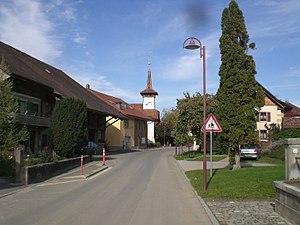
Église et village de Rueyres, canton de Vaud, Suisse
Rueyres est une commune suisse du canton de Vaud, située dans le district du Gros-de-Vaud. Citée dès 1177, elle fait partie du district d'Échallens entre 1798 et 2007. La commune est peuplée de 255 habitants en 2018. Son territoire, d'une surface de 198 hectares, se situe dans la région du Gros-de-Vaud.